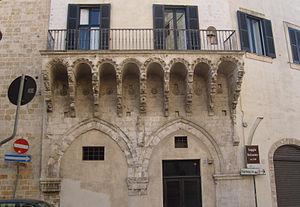
Brindisi est une ville de la province de Brindisi dans les Pouilles en Italie, située sur la côte adriatique dans le sud de la péninsule, sur le saillant externe du talon de la « botte ».